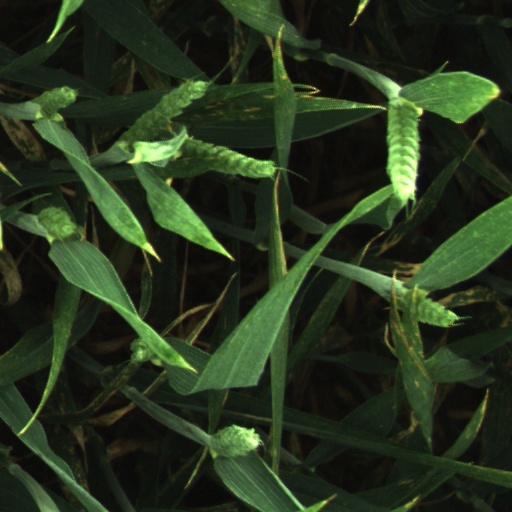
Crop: wheat